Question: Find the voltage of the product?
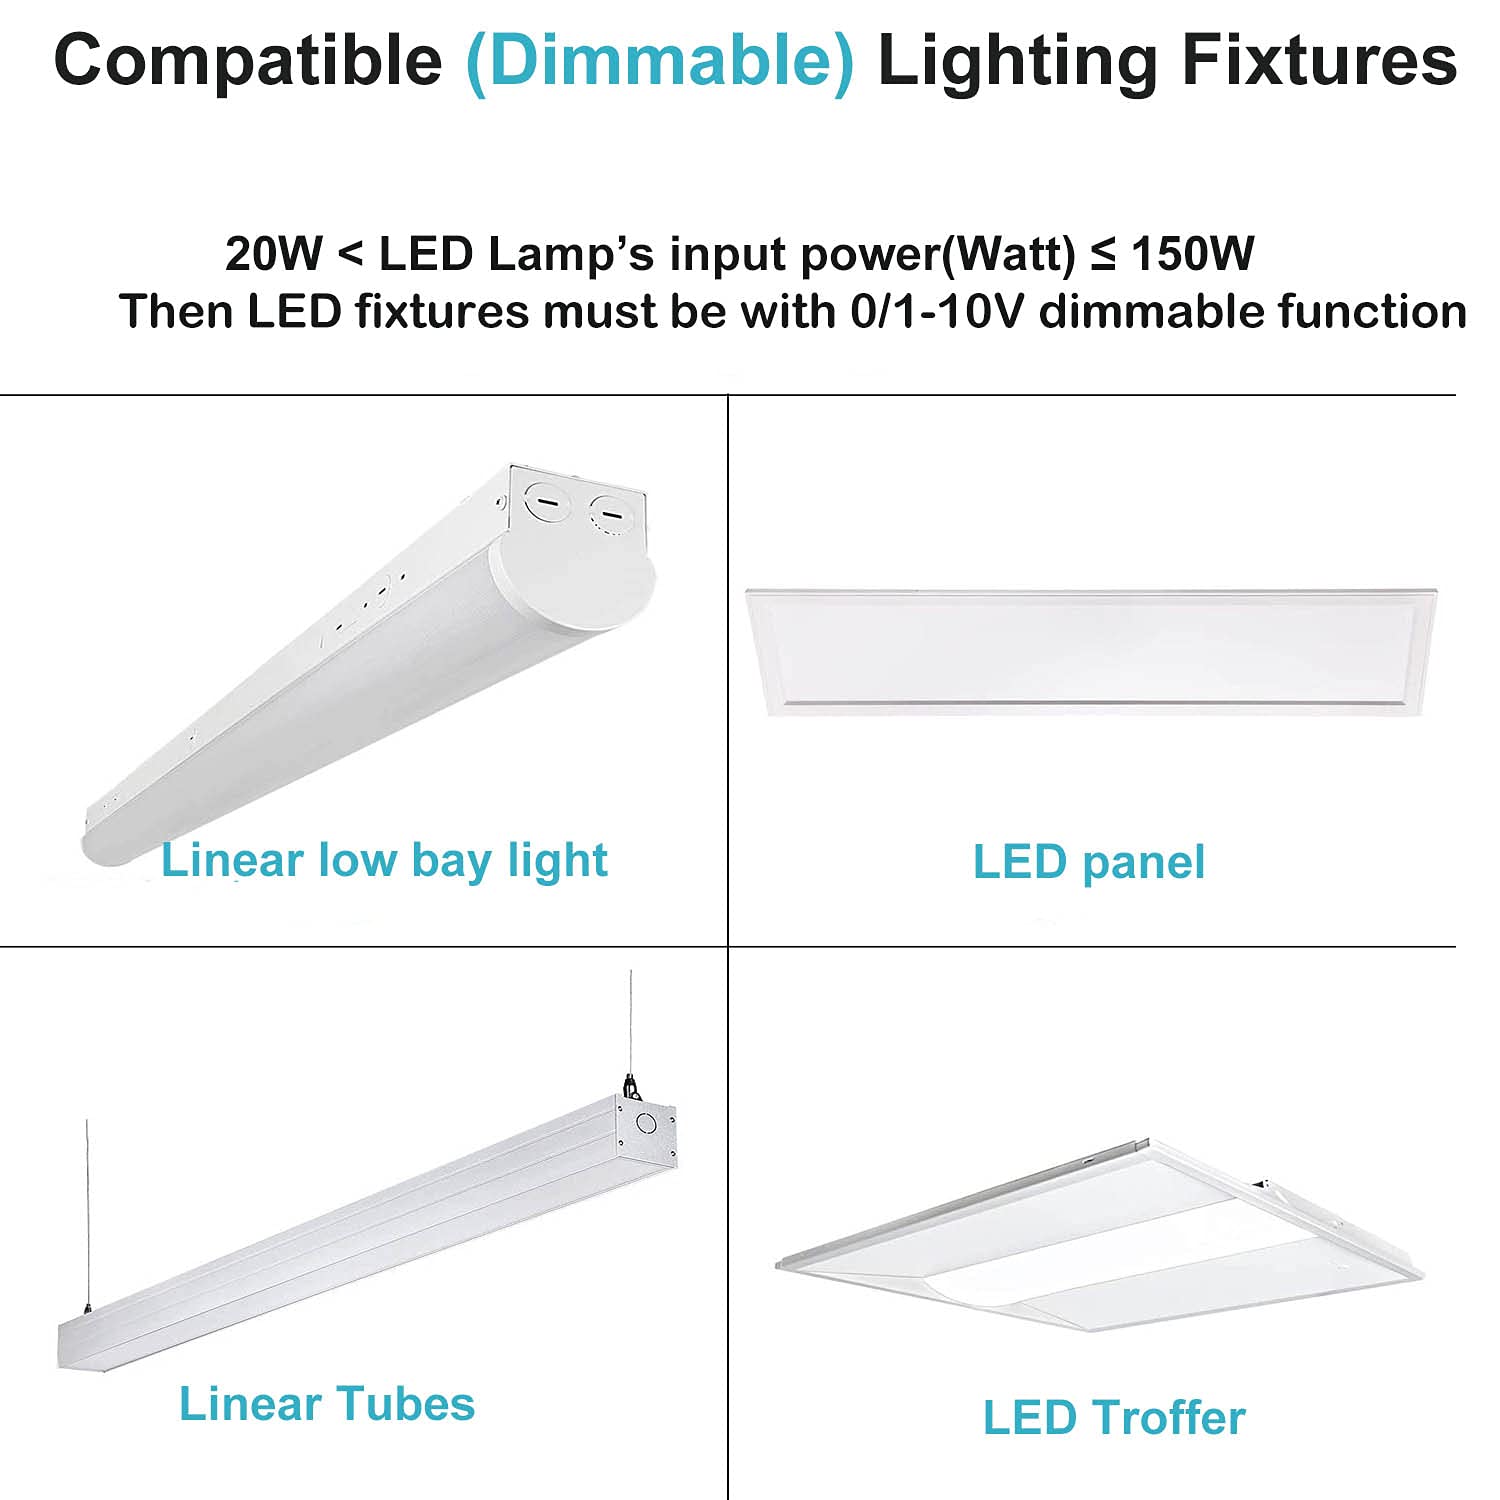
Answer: [0.0, 10.0] volt